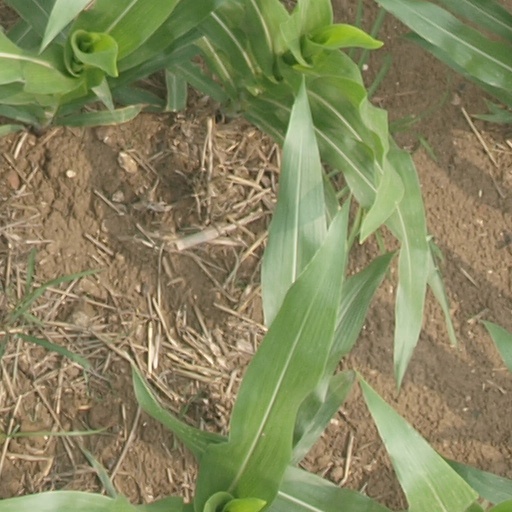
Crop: maize; corn